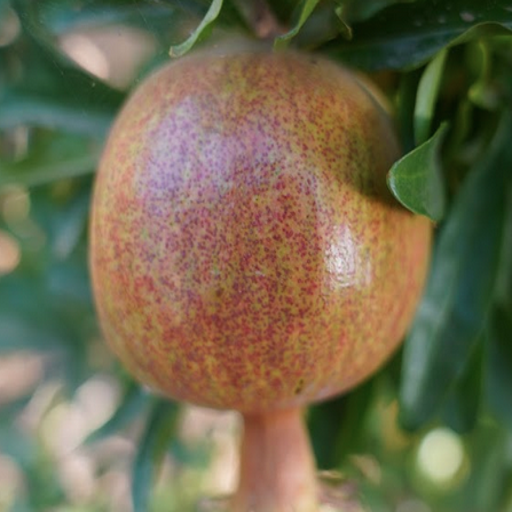
Label: Healthy